Tomah Area School District

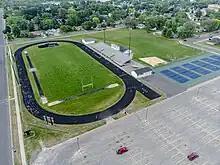
Tomah High School sports facilities

Tomah Area School District is a part of the Mississippi Valley Conference (MVC). The school's athletic teams are known as the Timberwolves. Sports offered include: